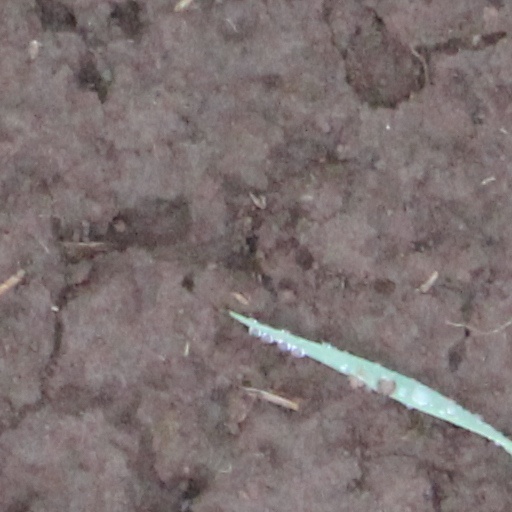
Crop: wheat